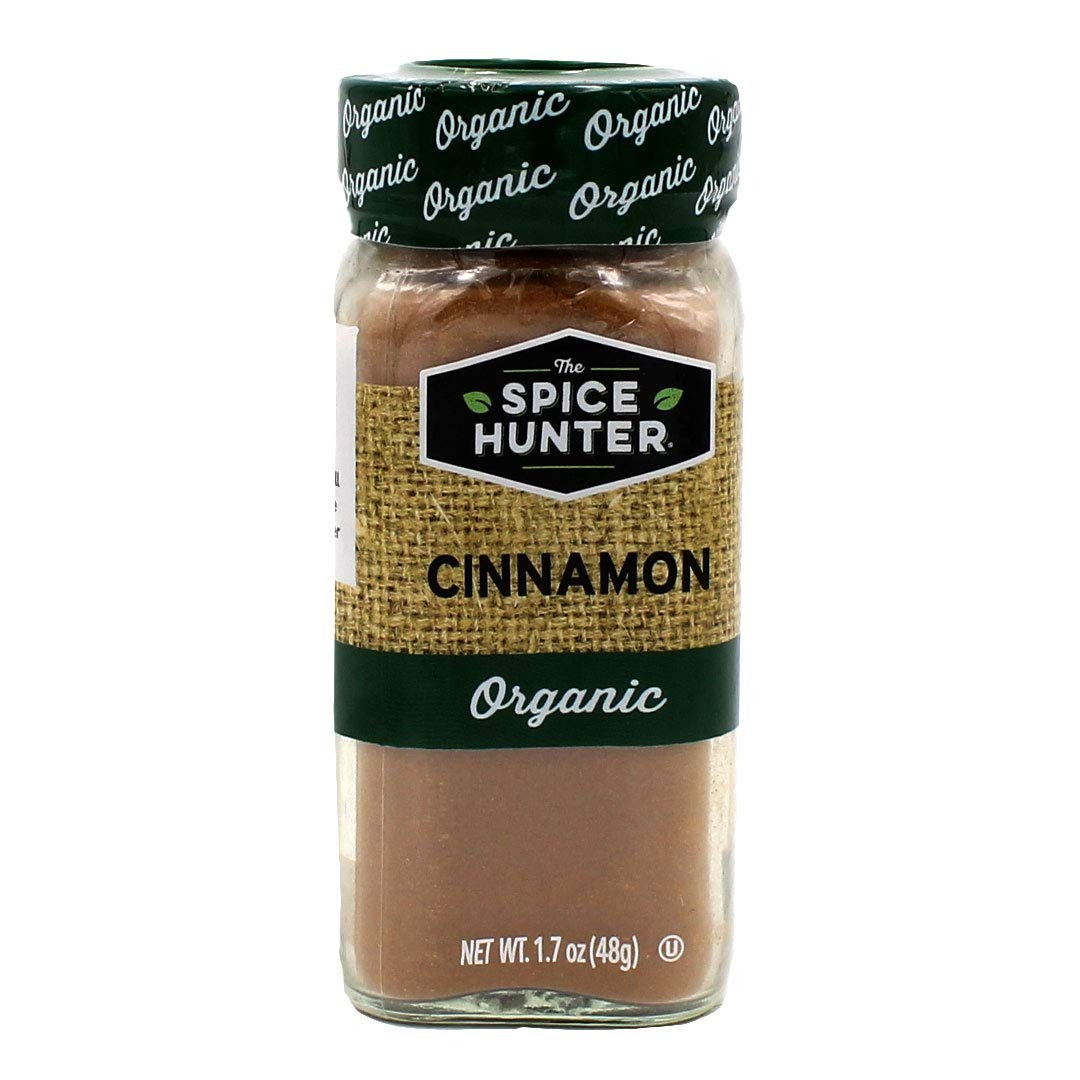
Item Name: The Spice Hunter Cinnamon, Ground, Organic, 1.7 Ounce Jar (Pack of 48)
Bullet Point 1: Cinnamon, Organic Spice Ground | Natural | Kosher Certified
Bullet Point 2: Cinnamon, one of the oldest spices, is prized for both its aromatic and culinary qualities.
Bullet Point 3: Adds spicy-sweet flavor to pies, breads, oatmeal, smoothies, BBQ sauce, granola. It is essential in Indian, Middle Eastern and Moroccan cuisine.
Bullet Point 4: Bring the World into Your Kitchen. Your spice journey begins here.
Value: 81.6
Unit: ounce

Price: 47.25